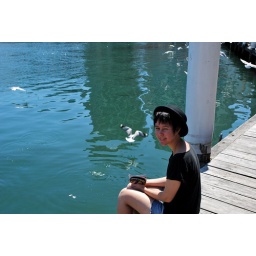
me in Sydney with birds flying in the back. I'm squinting because its so freken hot!!!